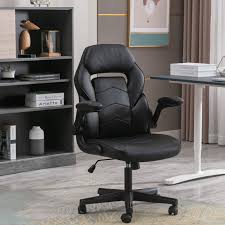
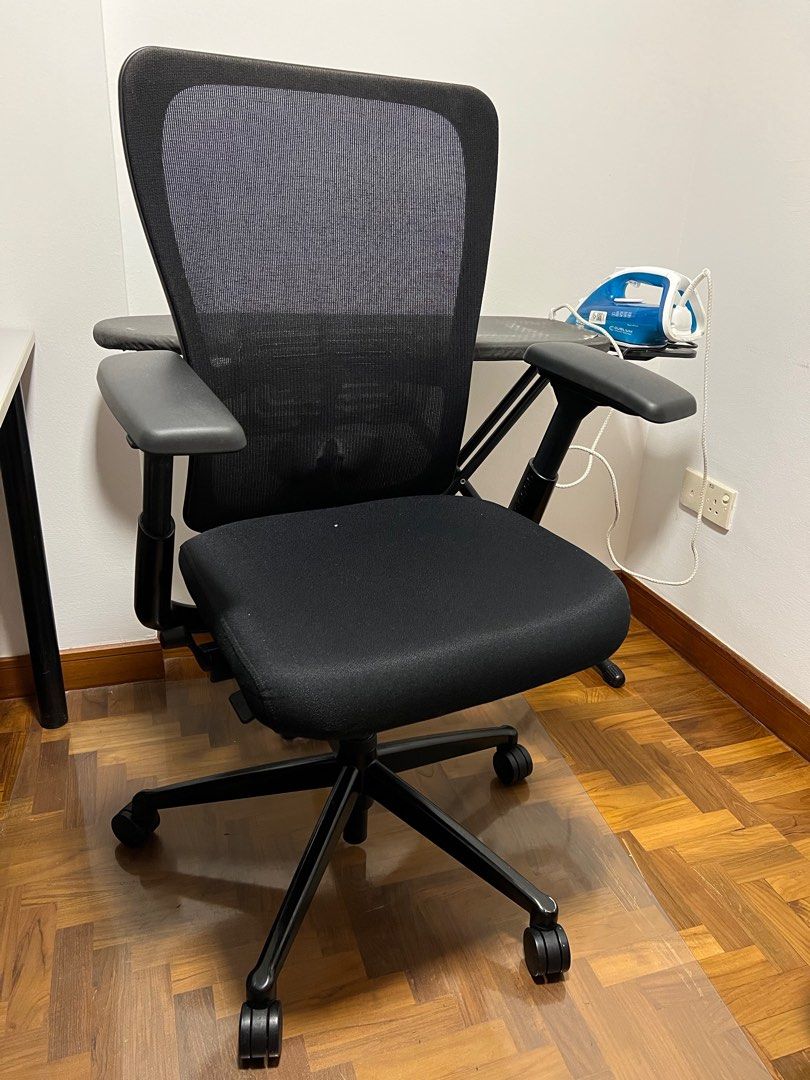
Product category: items_chair
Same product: no